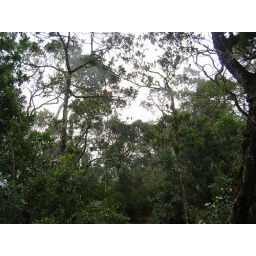
Clouds moving in...but this spot is not within the cloud forest zone worr...